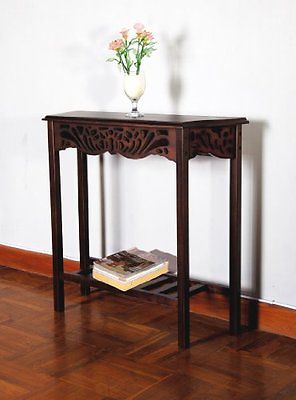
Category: table